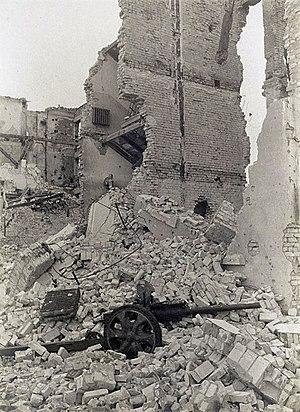
Le canon de 47 mm modèle 1937, est un canon antichar utilisé par l'artillerie française lors de la Seconde Guerre mondiale.